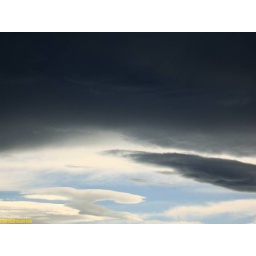
clear in the stormy sky - claro en el cielo de tormenta